History of the administrative division of Russia

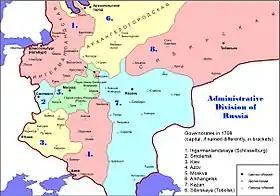
The first eight guberniyas established in 1708

The modern administrative-territorial structure of Russia is a system of territorial organization which is a product of a centuries-long evolution and reforms.